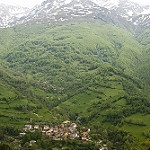
Label: mountain